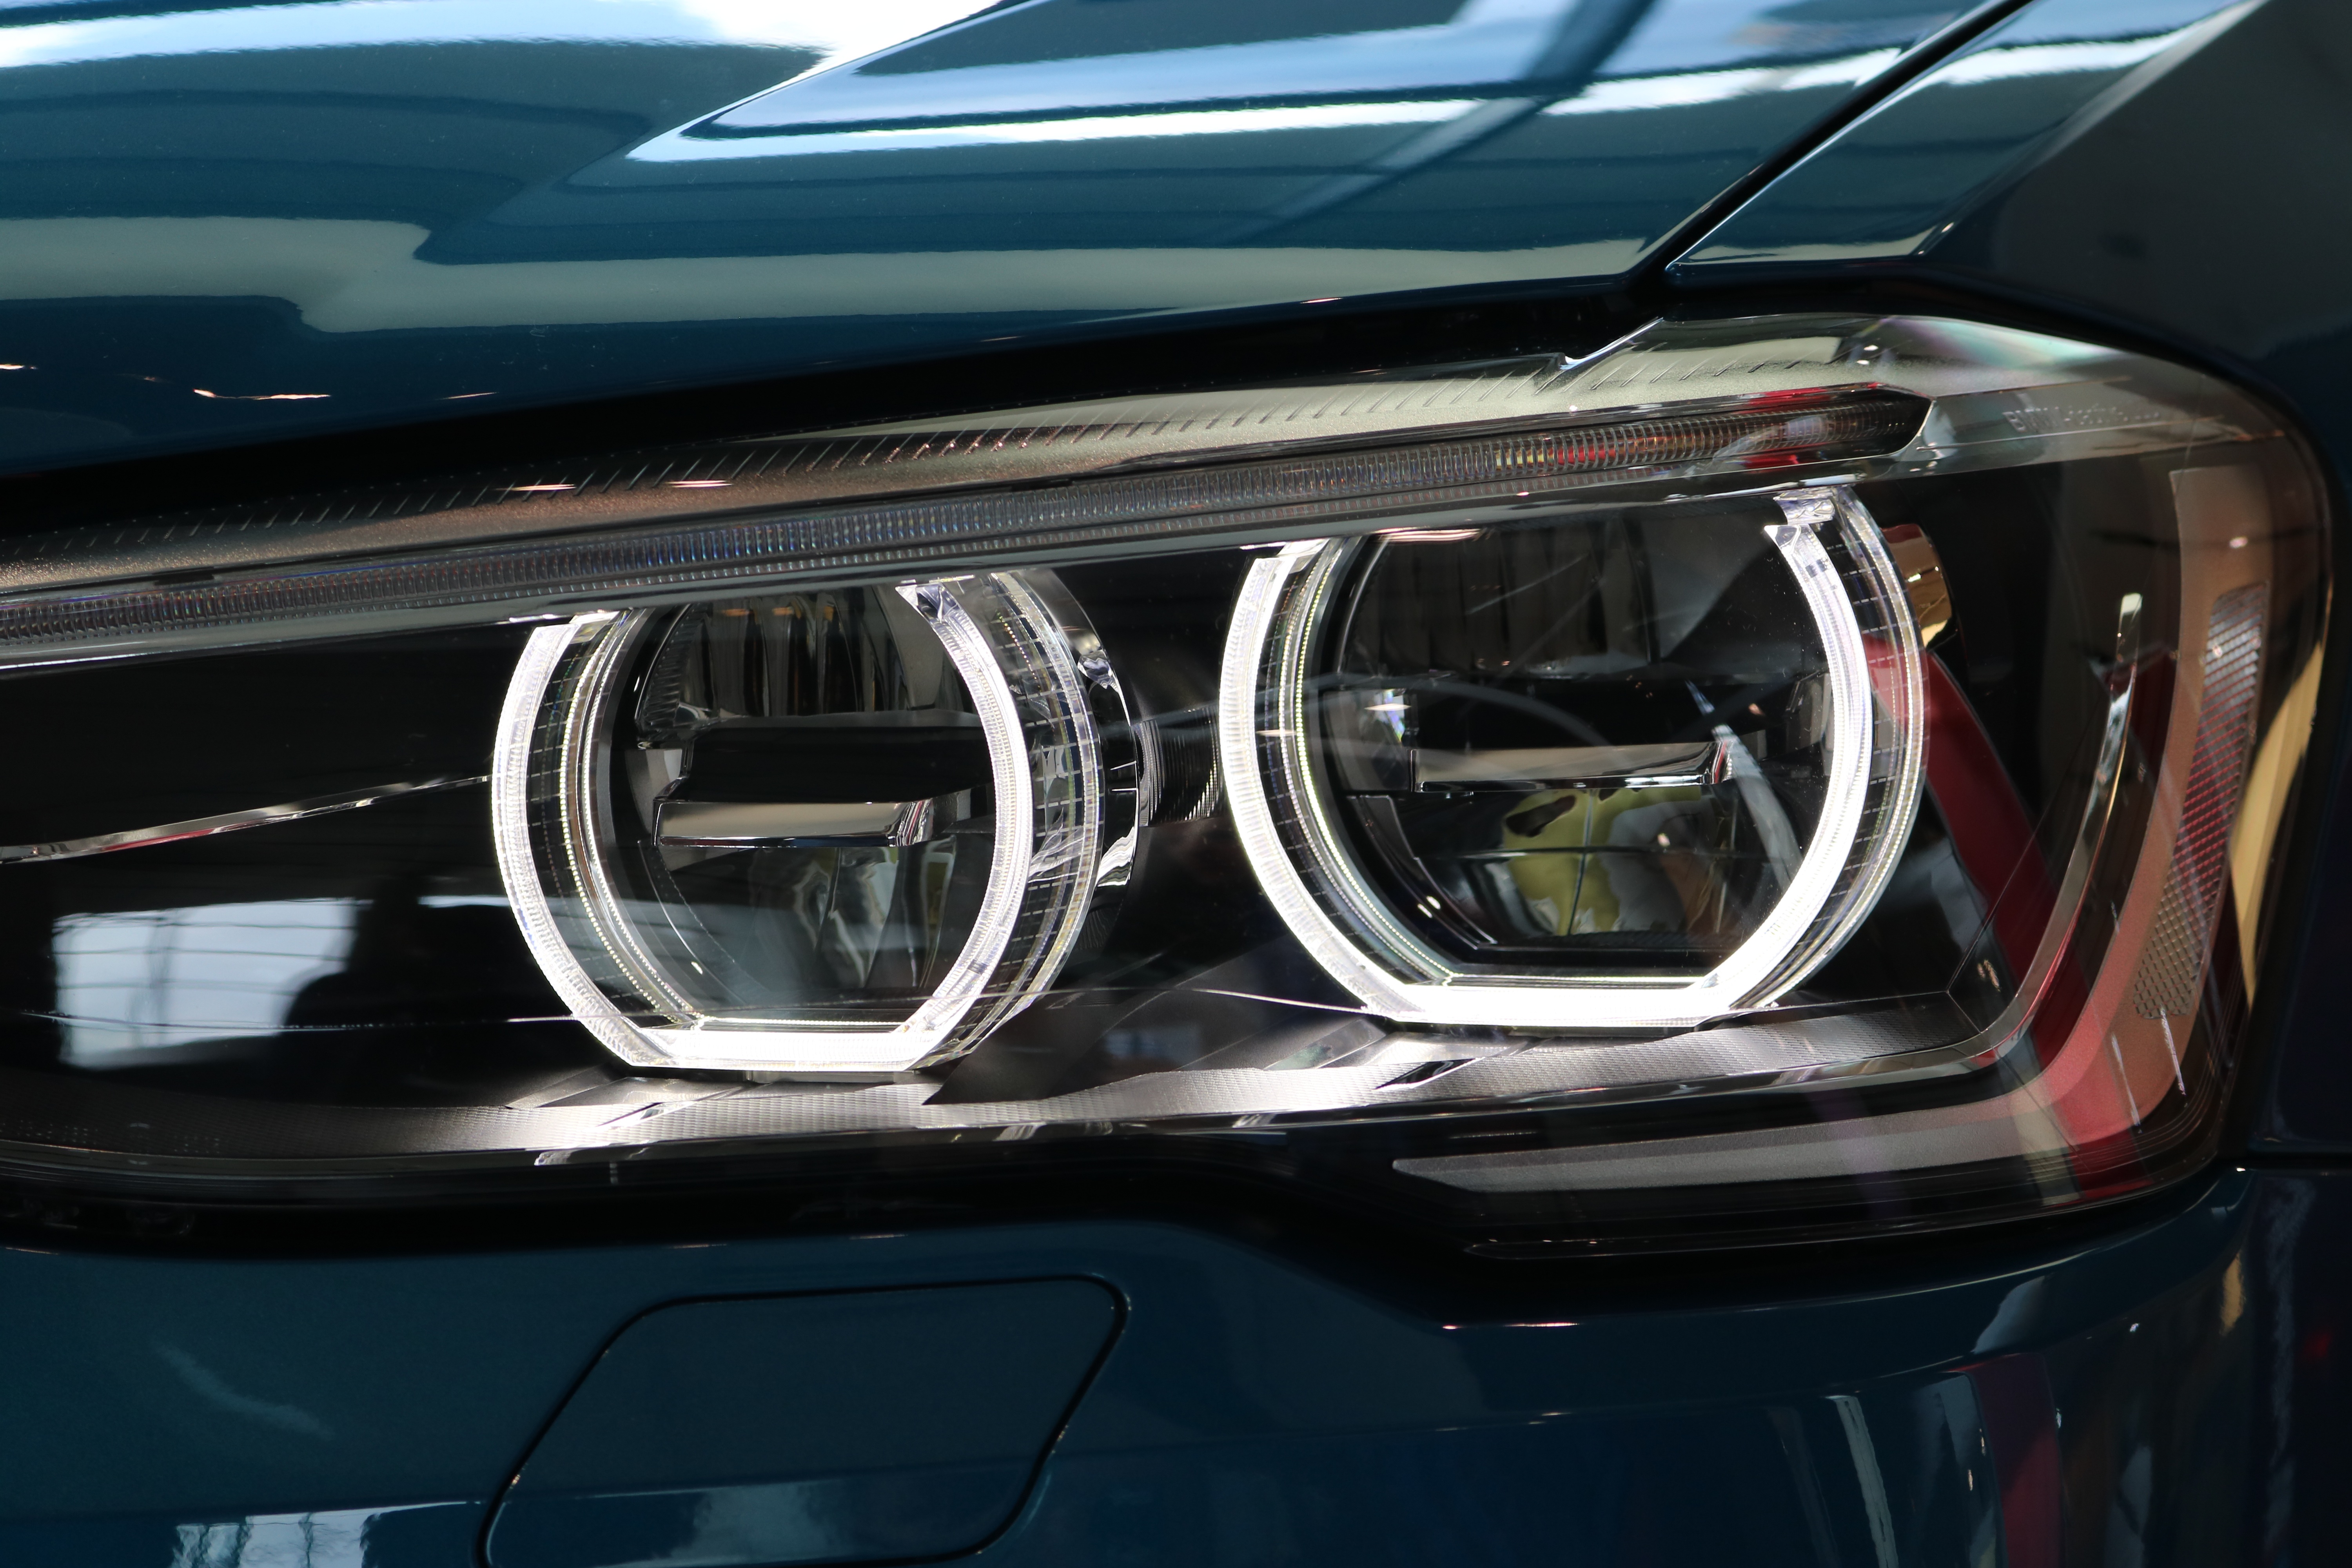
lighthouse, car, wheel, vehicle, sports car, bumper, sedan, led, bmw, city car, auto show, xenon, sport utility vehicle, land vehicle, automobile make, automotive exterior, automotive design, luxury vehicle, family car, executive car